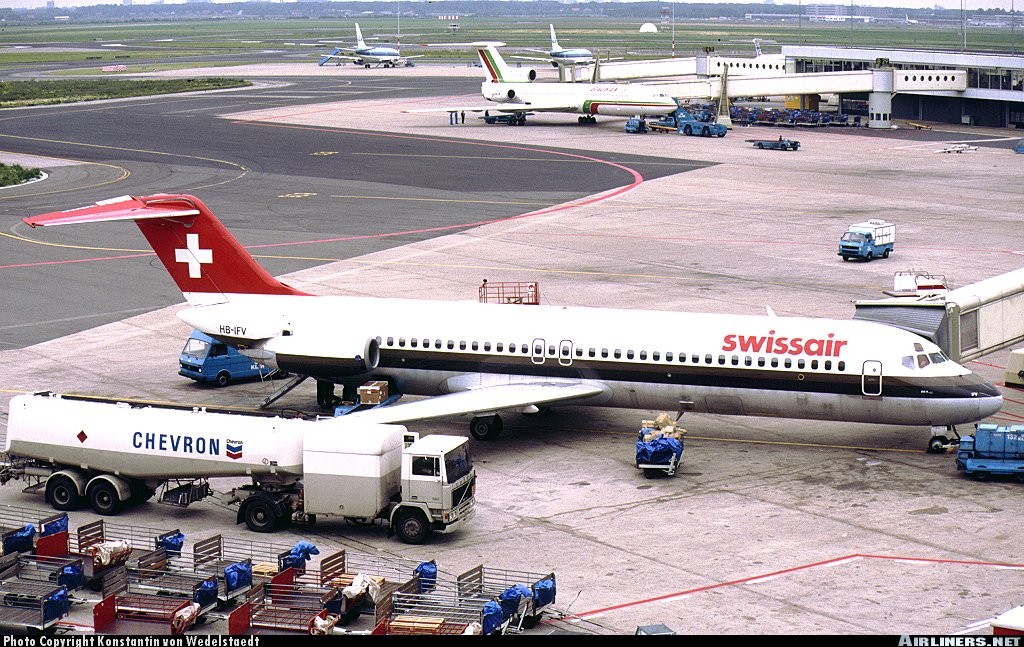
Vehicle type: Planes